Multiple Spanning Tree Protocol

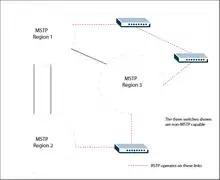
CIST operates links between regions and to SST devices.

We can differentiate two kinds of conformated Spanning Trees into the different networks created by MSTP, these are: